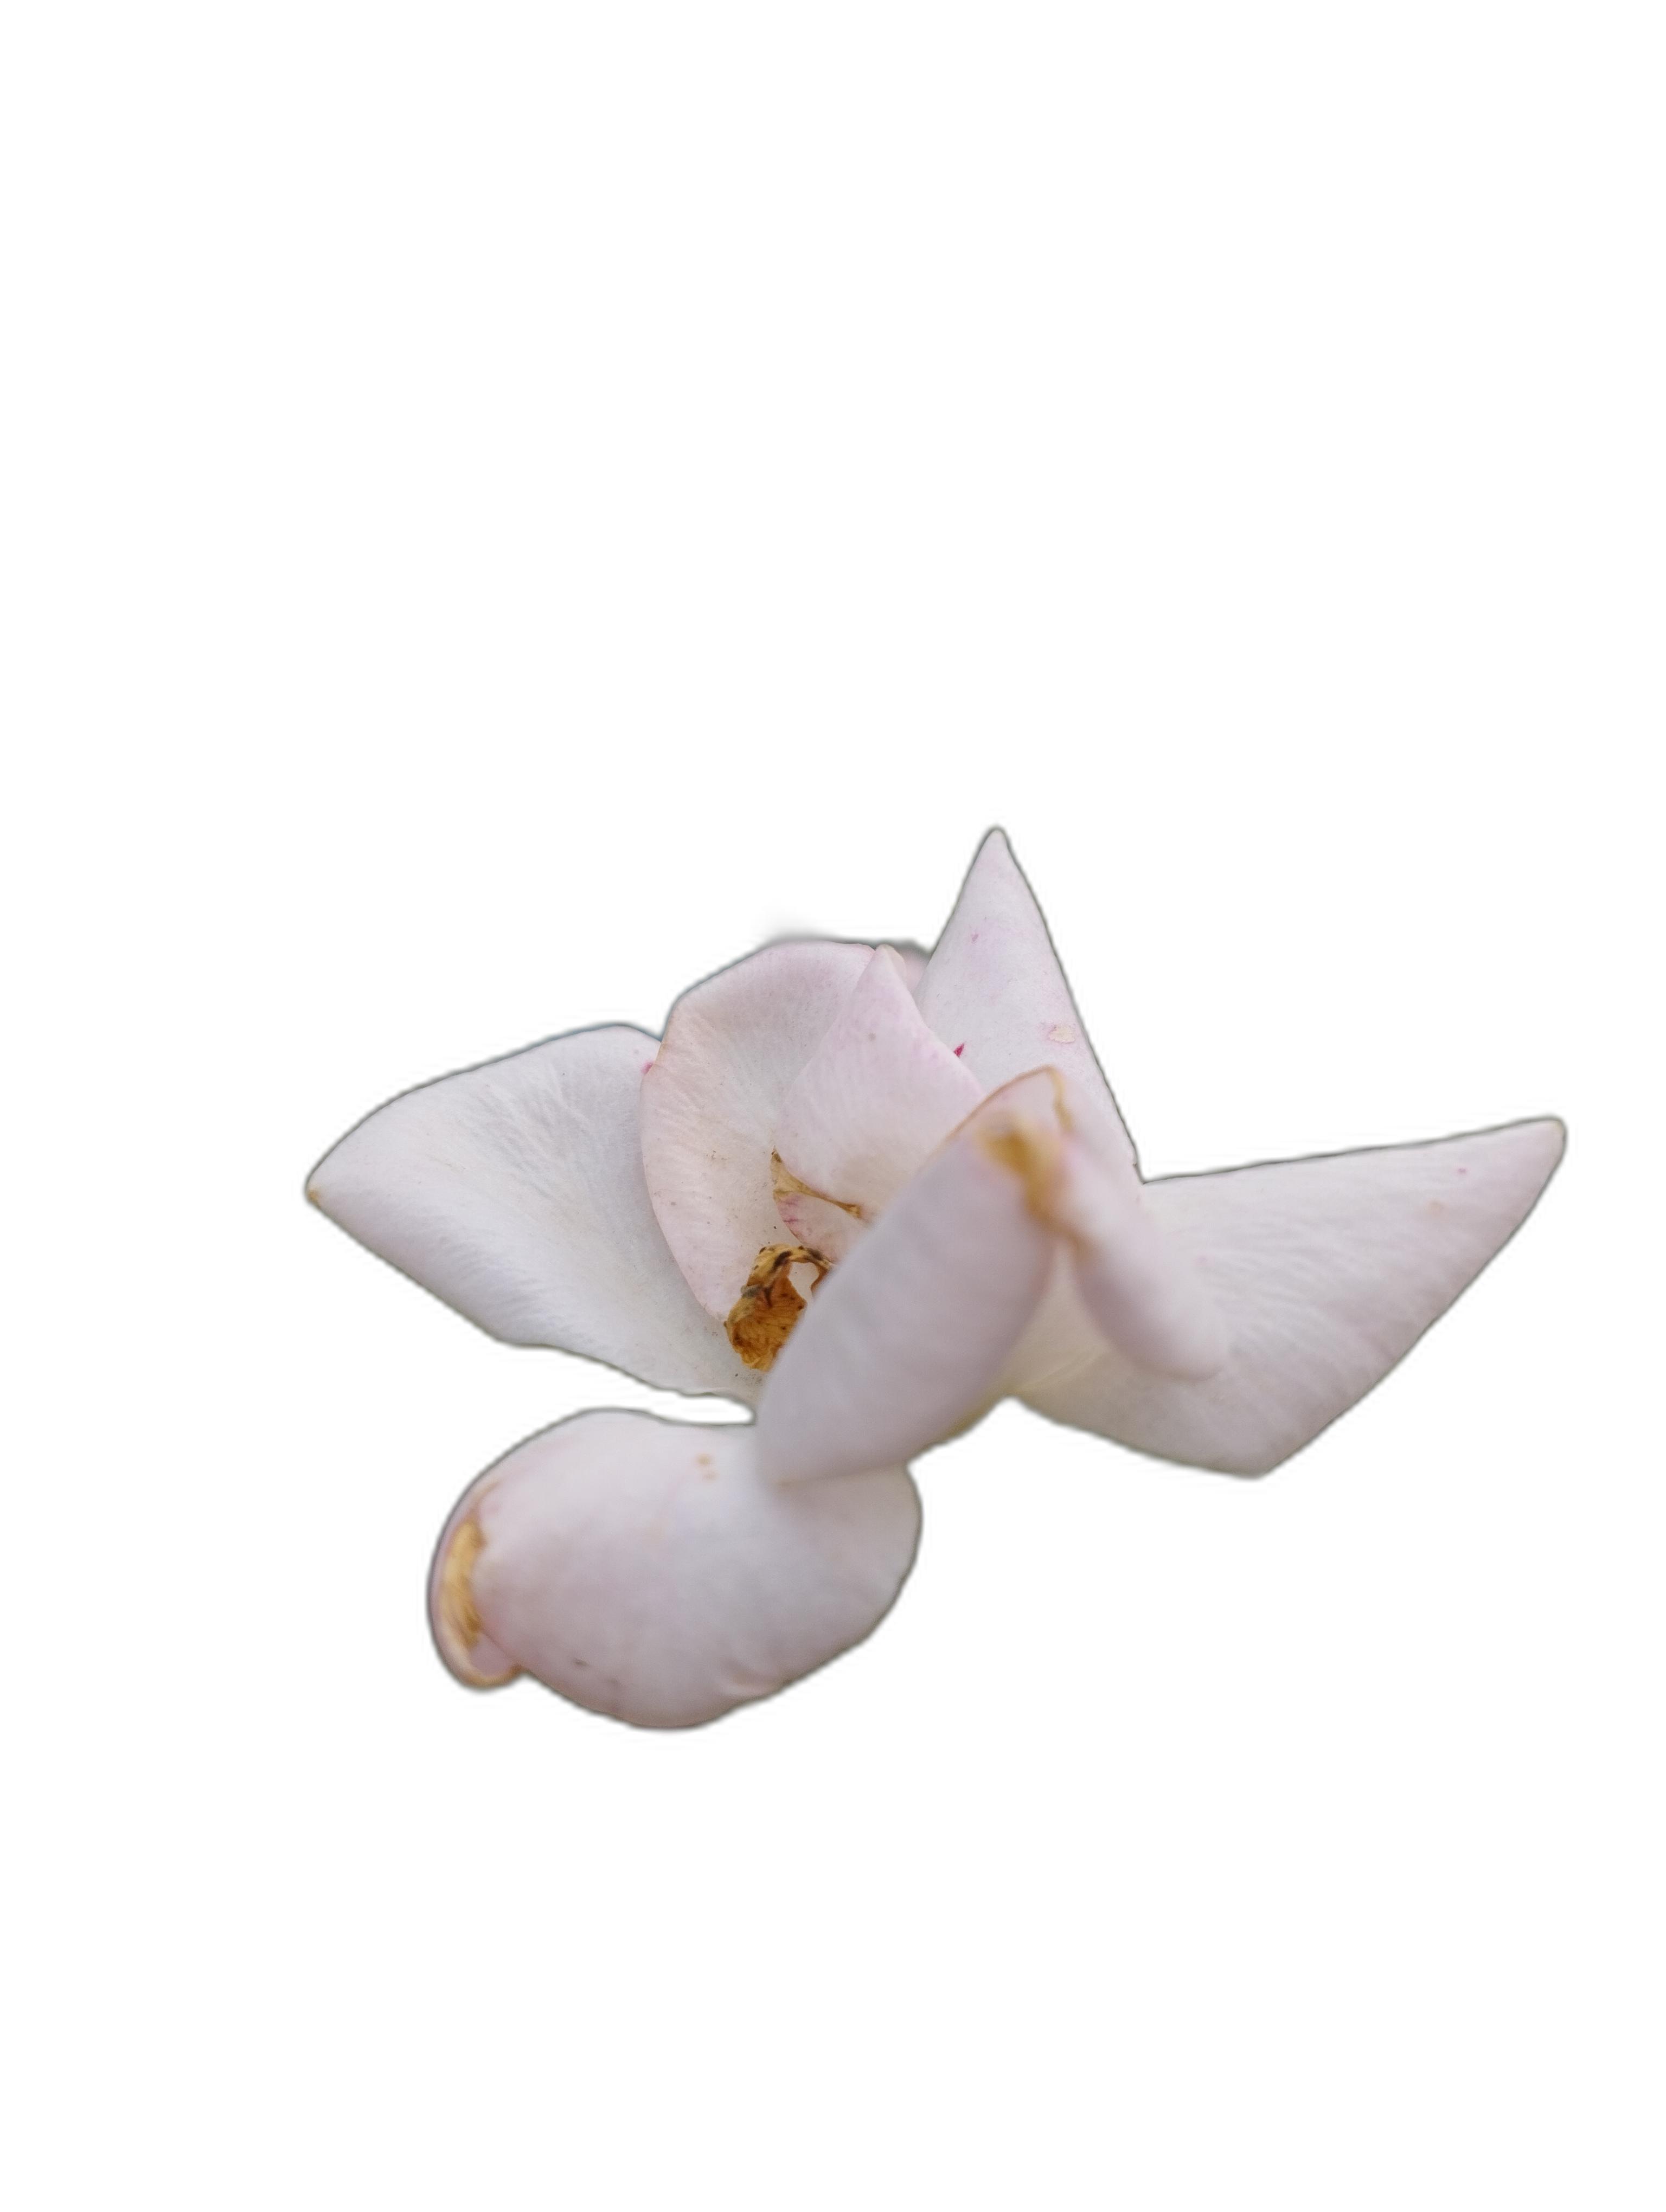
Label: Rose